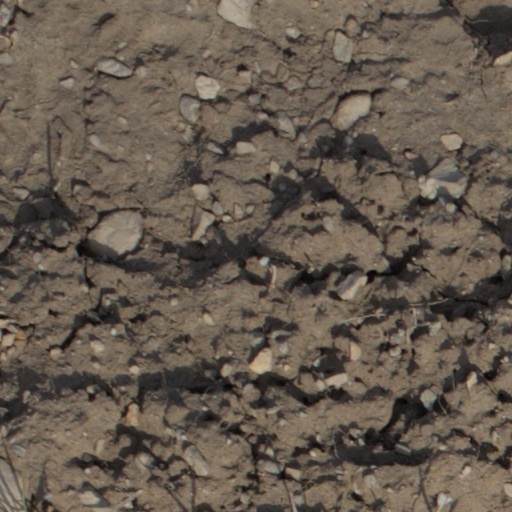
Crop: wheat